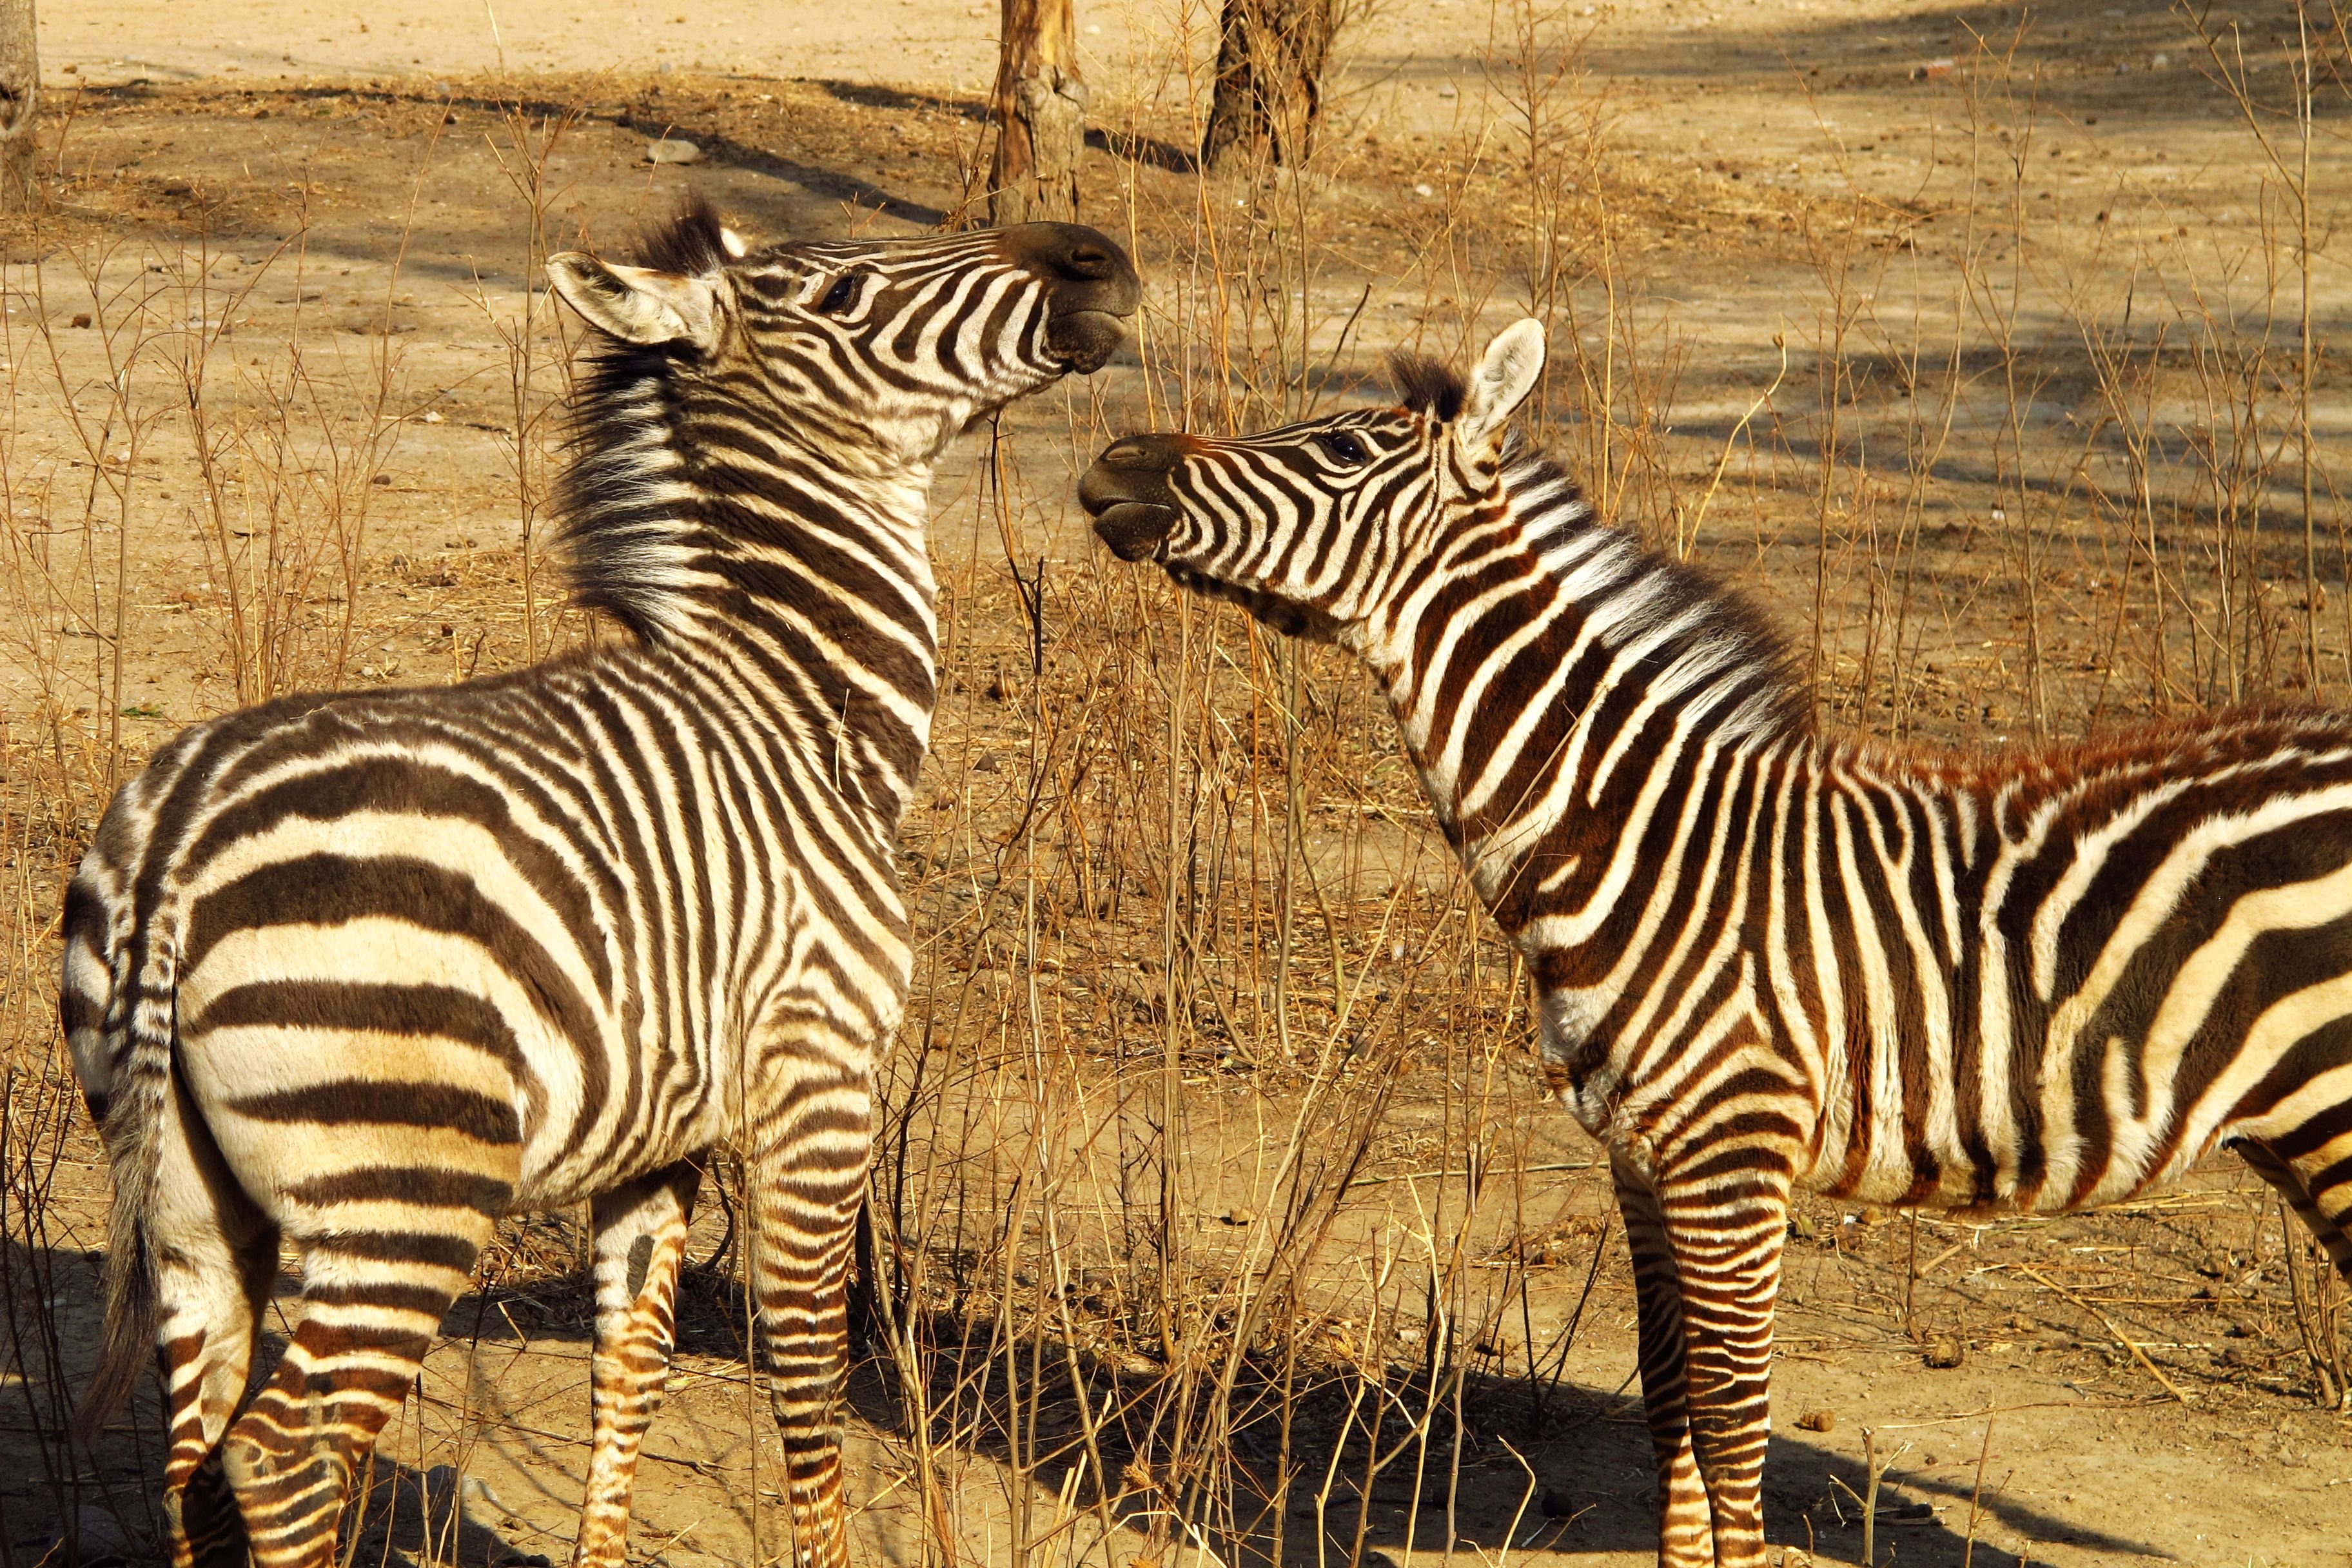
play, wildlife, zoo, mammal, fauna, savanna, zebra, beijing, vertebrate, horse like mammal